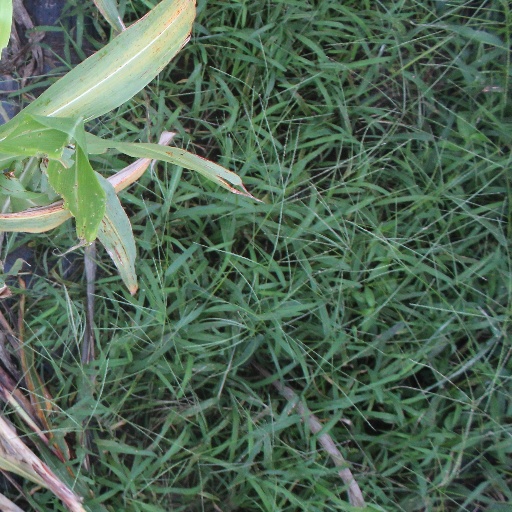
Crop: sorghum